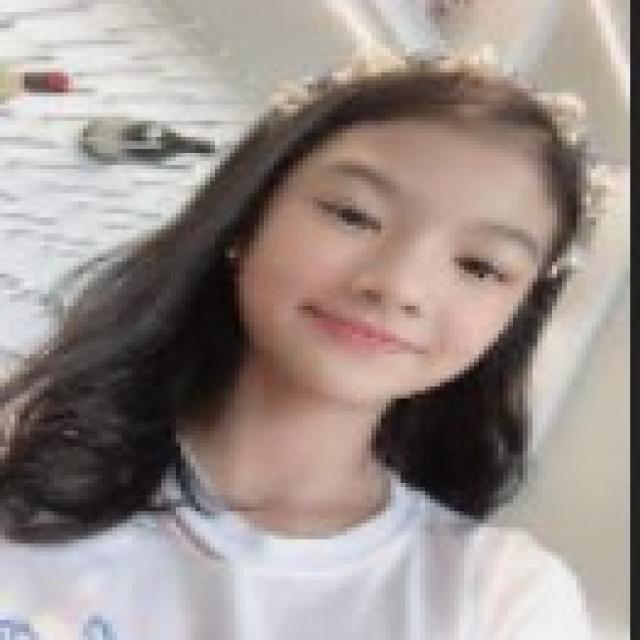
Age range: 13-20